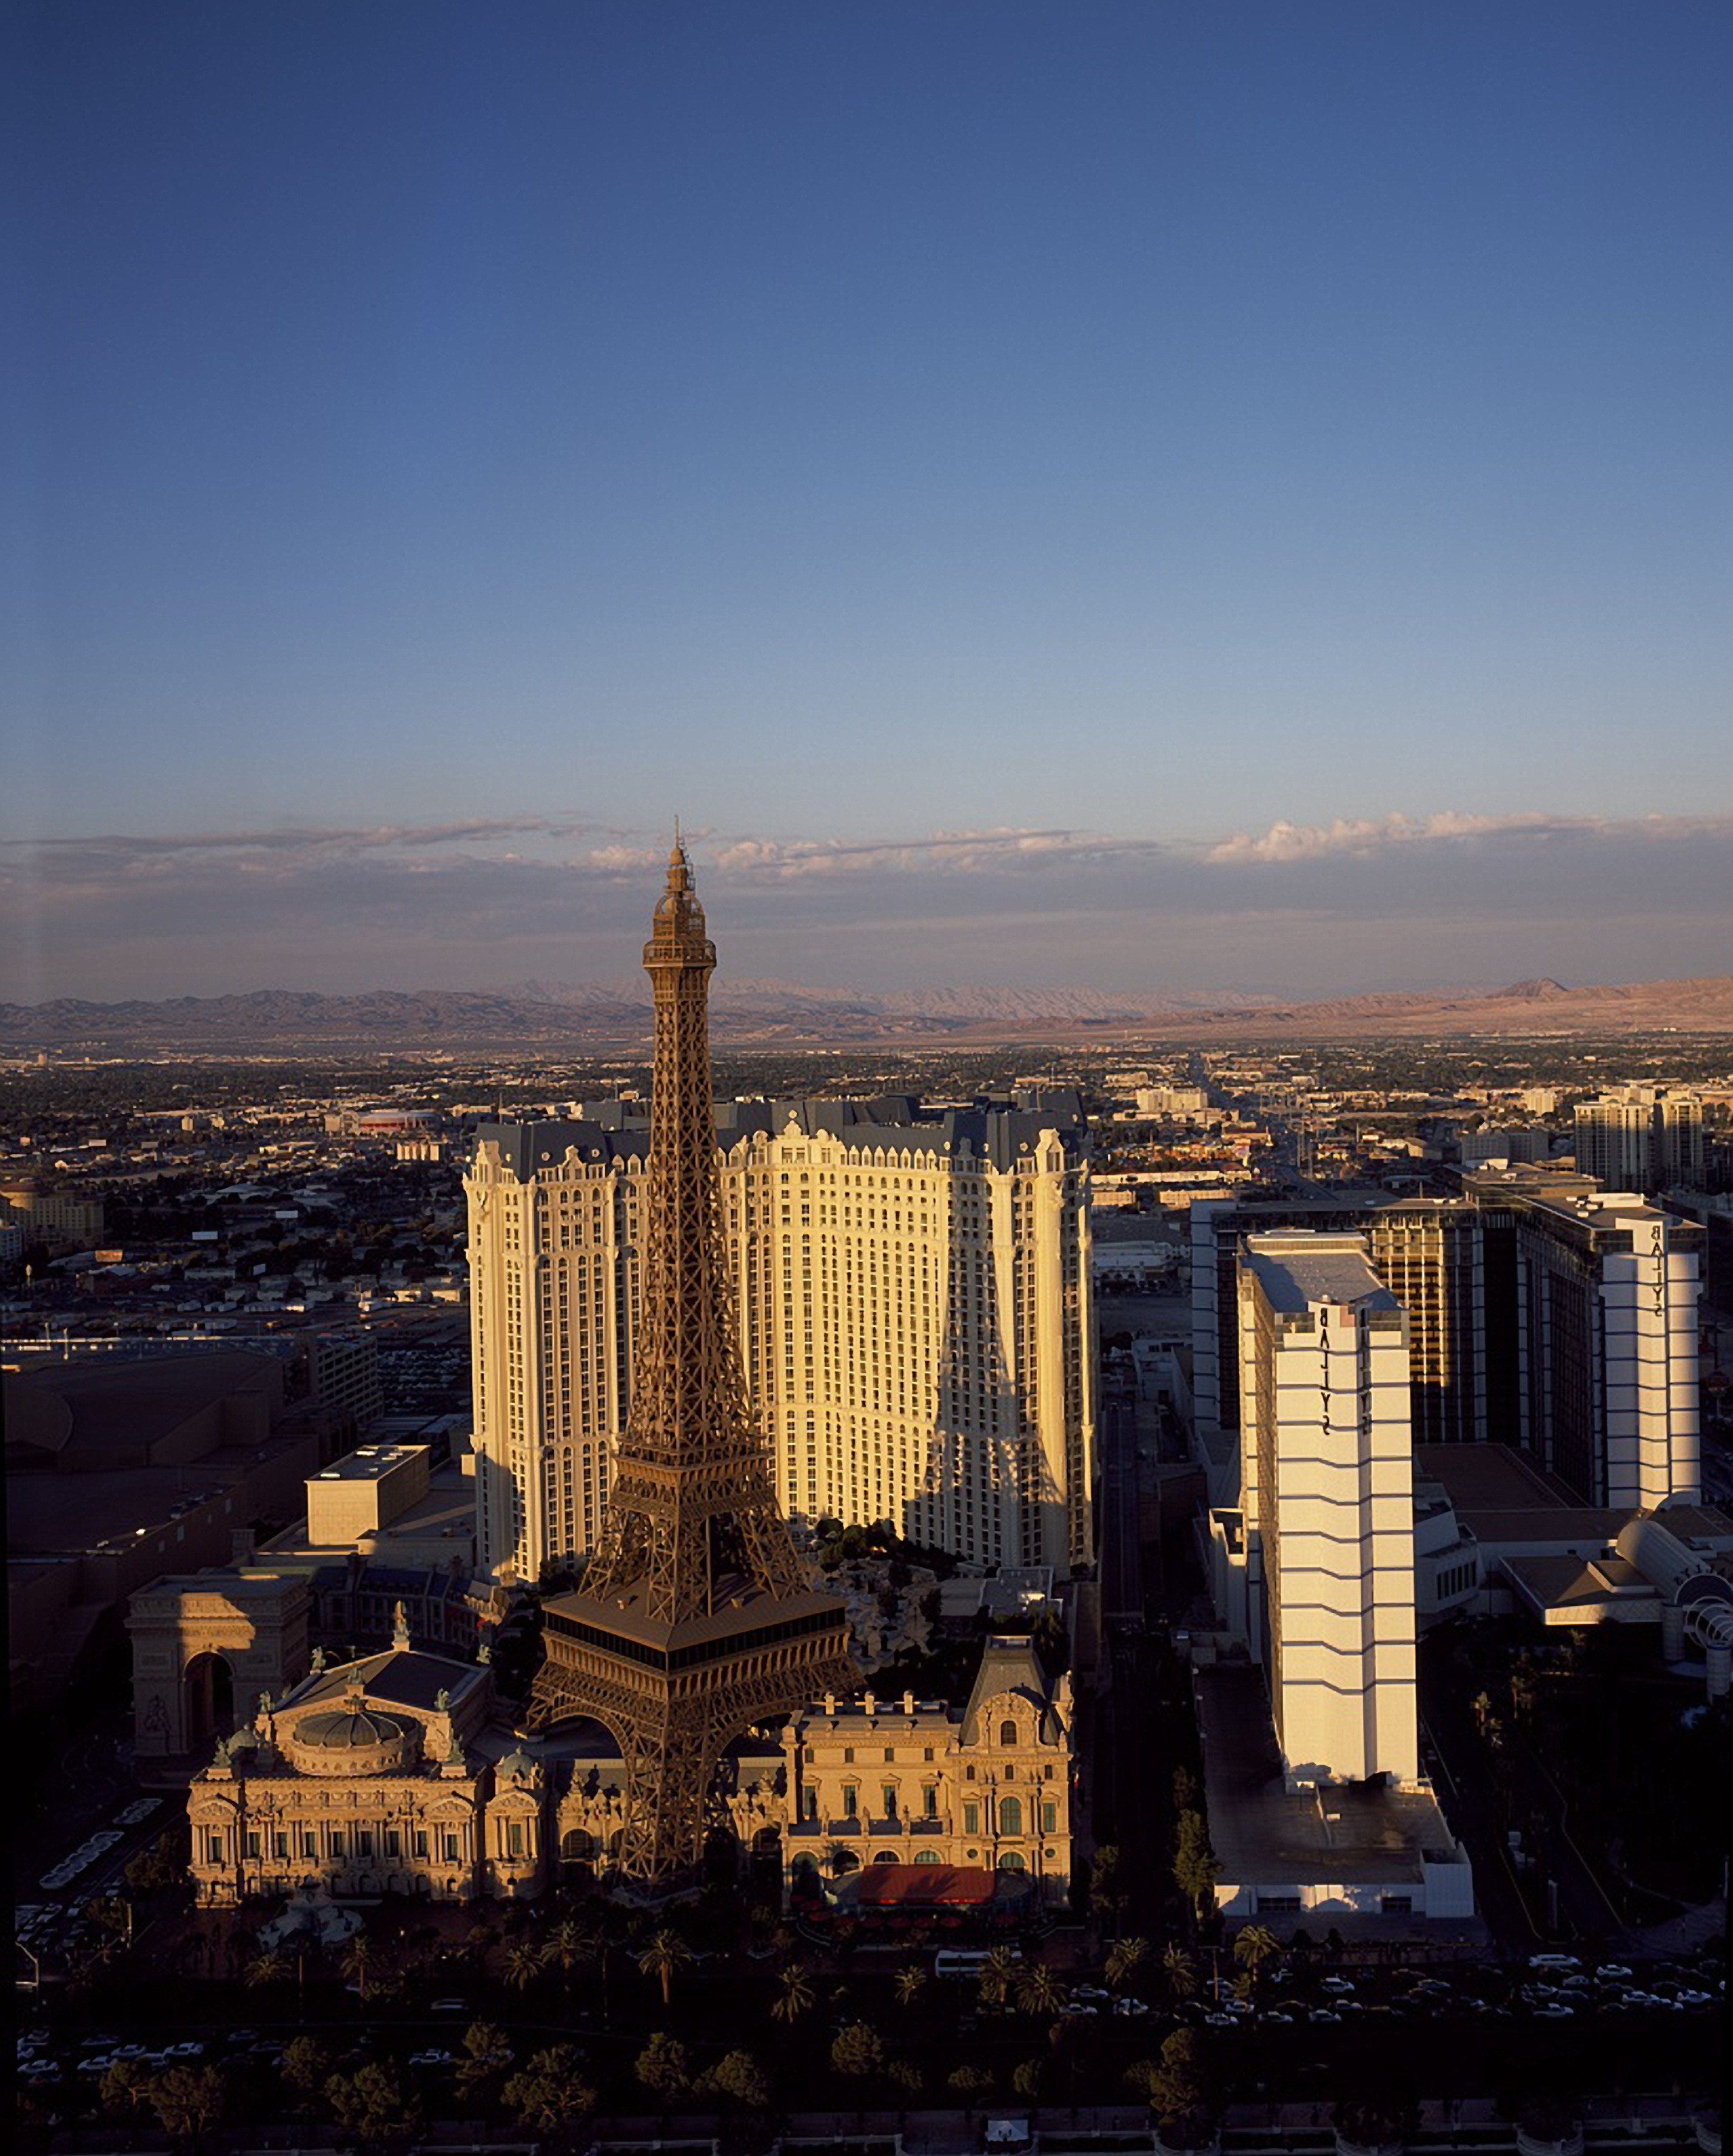
horizon, architecture, sky, sunset, skyline, night, morning, dawn, city, skyscraper, urban, cityscape, downtown, vacation, dusk, evening, reflection, tower, holiday, landmark, outside, buildings, mountains, spire, nevada, gambling, casinos, getaway, metropolis, cities, las vegas, destinations, urban area, human settlement